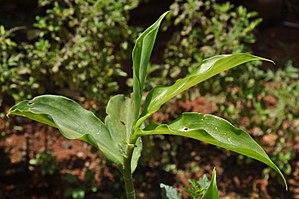
Chamaecostus cuspidatus est une espèce de plantes de la famille des Costaceae. Cette espèce est encore connue sous son précédent nom scientifique, Costus cuspidatus, voire Costus igneus. En effet, la réforme du genre Costus est récente.